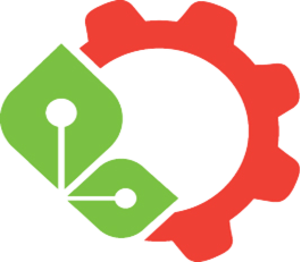
Le Ministère de l'Industrie de l'Indonésie est le ministère du cabinet indonésien chargé du développement de l'industrie dans le pays.